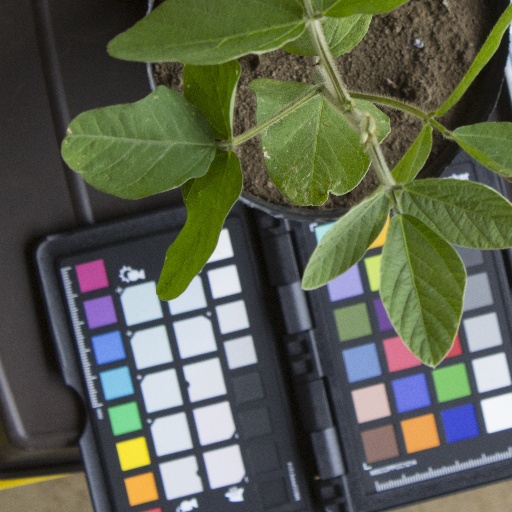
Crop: soybean